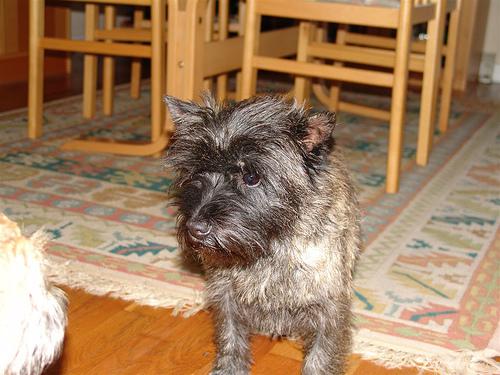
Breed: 211-n000009-cairn